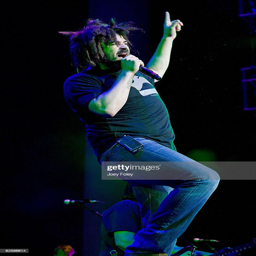
artist performs live in concert .